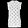
Label: Shirt